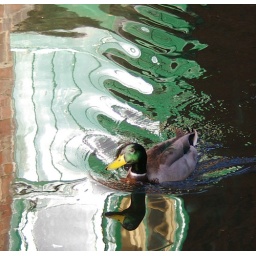
duck reflections in the water ripples